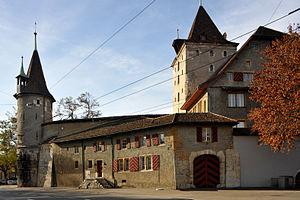
Le château de Nidau est un château situé dans la ville bernoise de Nidau, en Suisse
La liste représente les territoires de la ville et république de Berne jusqu'en 1798.